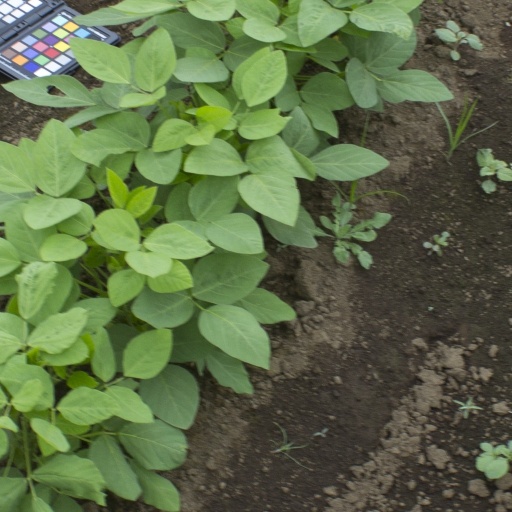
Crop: soybean